Paper Brigade

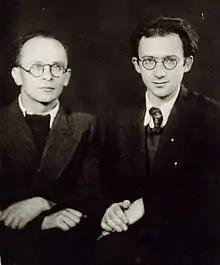
Shmerke Kaczerginski (left) and Abraham Sutzkever (right), leaders of the Paper Brigade, in 1930s

Prior to the Second World War, the city of Vilna was a hub of Jewish activity and learning, to the point where it was nicknamed the "Jerusalem of Lithuania". Seen as the central melting pot of Jewish tradition and Yiddish culture, the city was the home of YIVO, an organisation established in 1925 to preserve and promote Yiddish culture. Based in the Pohulanka district, YIVO maintained an extensive archive of Yiddish language works and other books relating to Jewish culture and history in its headquarters. With the capture of Vilna by Soviet forces on 19 September 1939, the organisation was (in sequence) taken over by Soviet forces, with Moyshe Lerer installed as leader, allowed to exist independently under Lithuanian supervision, and then finally absorbed by the Soviet-sponsored Institute of Lithuanian Studies in June 1940. Despite these changes, the YIVO collection remained intact, and was in some respects expanded by the inclusion of books whose owners were fleeing the war. With the launch of Operation Barbarossa in 1941, Nazi forces advanced into Soviet-occupied territory, capturing Vilna—and by extension, the YIVO archives—on 24 June.